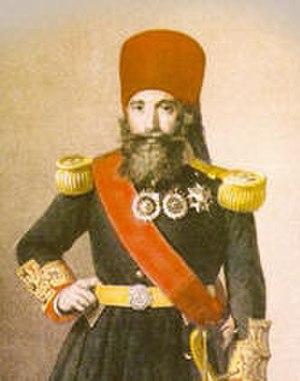
Ahmed I Bey العربية: أحمد باي بن مصطفى
L'École militaire du Bardo ou École polytechnique du Bardo est une institution d'enseignement militaire de la régence de Tunis, fondée en 1837 et fermée en 1868.
Les Husseinites sont une dynastie tunisienne qui est la dernière à régner sur son pays avant l'instauration du régime républicain.